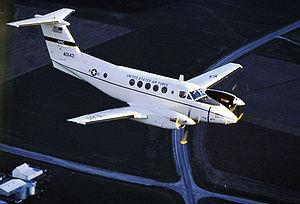
Ceci est la liste des aéronefs qui sont utilisés en 2013 dans les forces armées des États-Unis. La liste est d’abord découpée en fonction des branches de l’armée américaine puis en fonction du type d’appareil. Plusieurs interventions sur l'article n'ont pas tenu compte de la date.
Sous la désignation Beechcraft C-12 Huron sont regroupées plusieurs versions du Beechcraft King Air et du Beechcraft 1900 commandées par les forces armées américaines. Destiné à l'origine à répondre à un besoin de l'US Army, dans le prolongement des U-21 Ute, le C-12 Huron a depuis été adopté par l'United States Air Force, l'United States Navy et l'United States Marine Corps, et est devenu le vecteur aérien de divers systèmes de surveillance et de reconnaissance électronique, tels que Cefly Lancer ou les diverses versions de Guardrail. Les versions les plus récentes de ces avions-espions sont entrées en service en 2009 en Irak et en Afghanistan